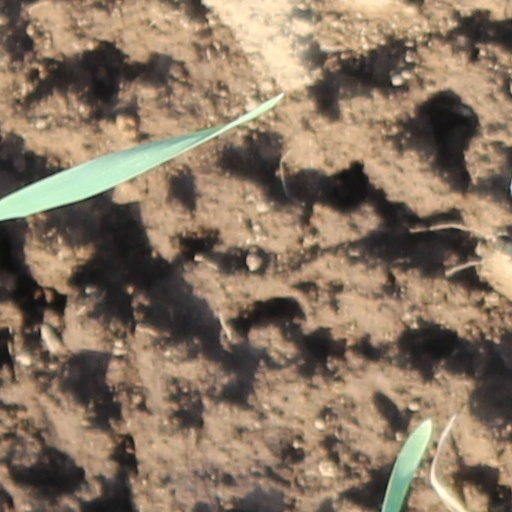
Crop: wheat